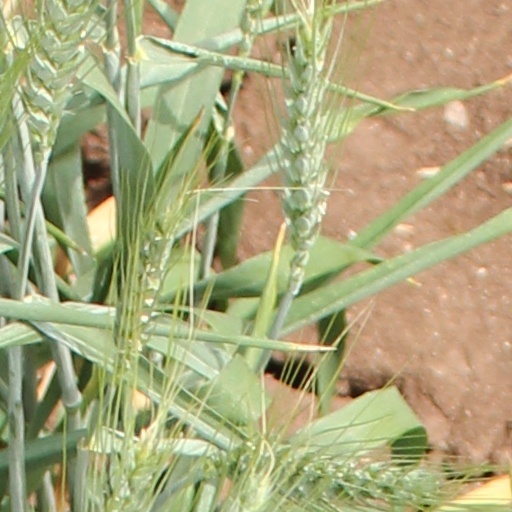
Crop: wheat